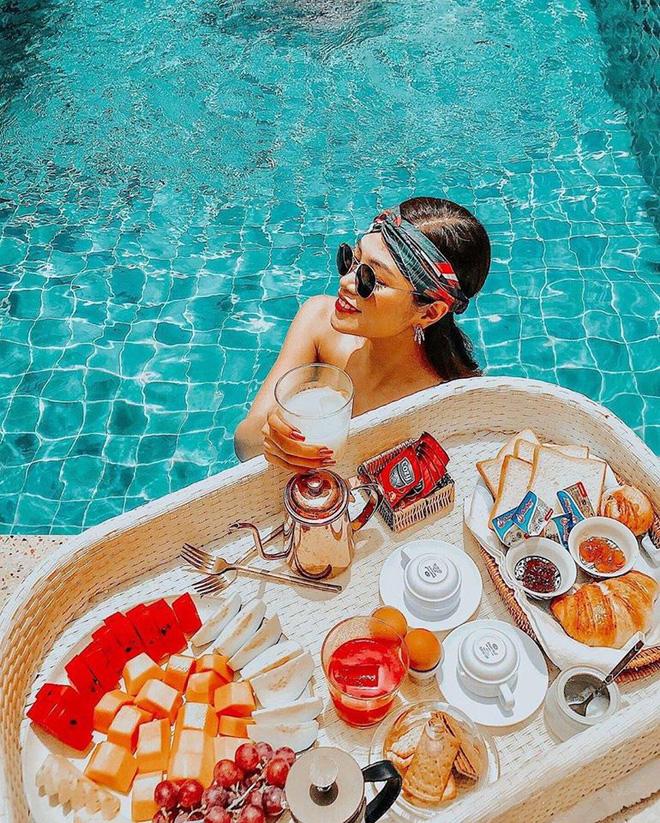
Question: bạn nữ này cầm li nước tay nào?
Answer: bạn nữ này cầm li nước tay phải